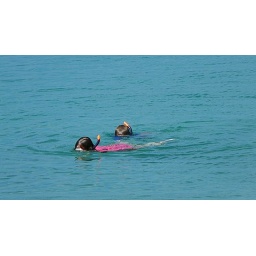
The kids really loved looking for fish in the ocean